Western Australia

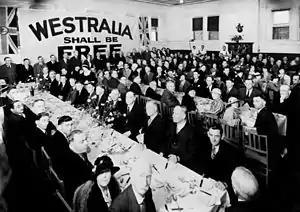
A 1933 meeting of the Dominion League in support of secession.

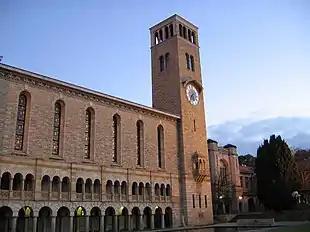
University of Western Australia

Western Australia's economy is largely driven by extraction and processing of a diverse range of mineral and petroleum commodities. The structure of the economy is closely linked to these natural resources, providing a comparative advantage in resource extraction and processing. As a consequence: